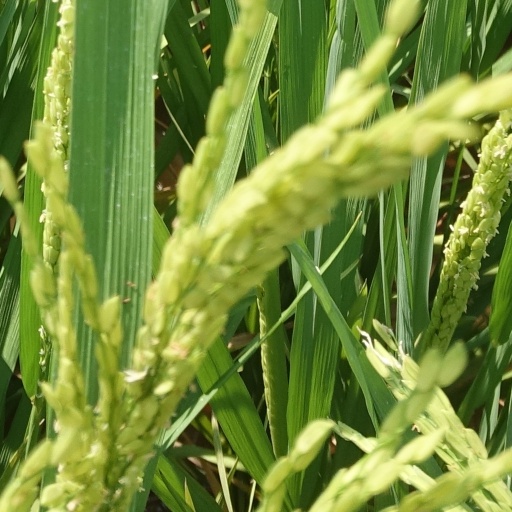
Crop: rice